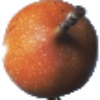
Label: Granadilla 1